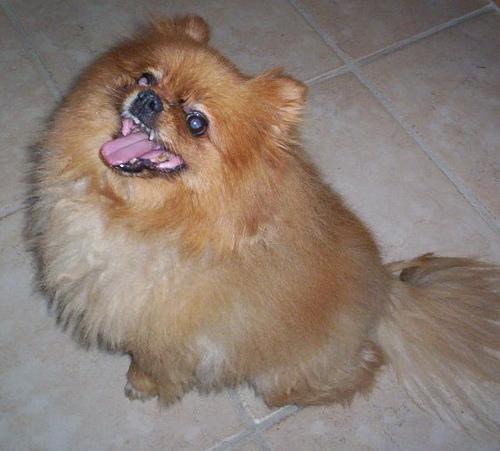
Pomeranian